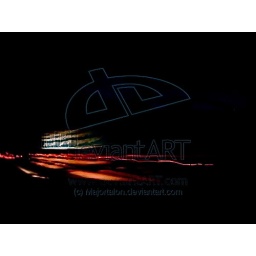
Taken in my car as we drove past a sign saying &amp;quot;Rest Area&amp;quot;